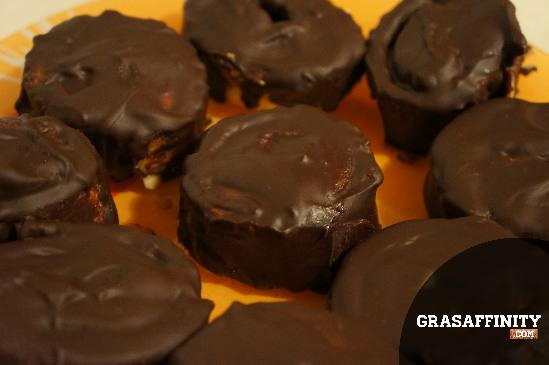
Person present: No